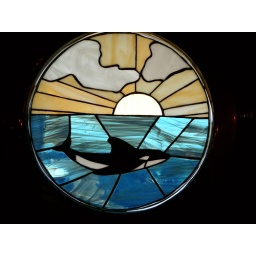
This was a stained glass inset in the door to the Sea Hag bar.